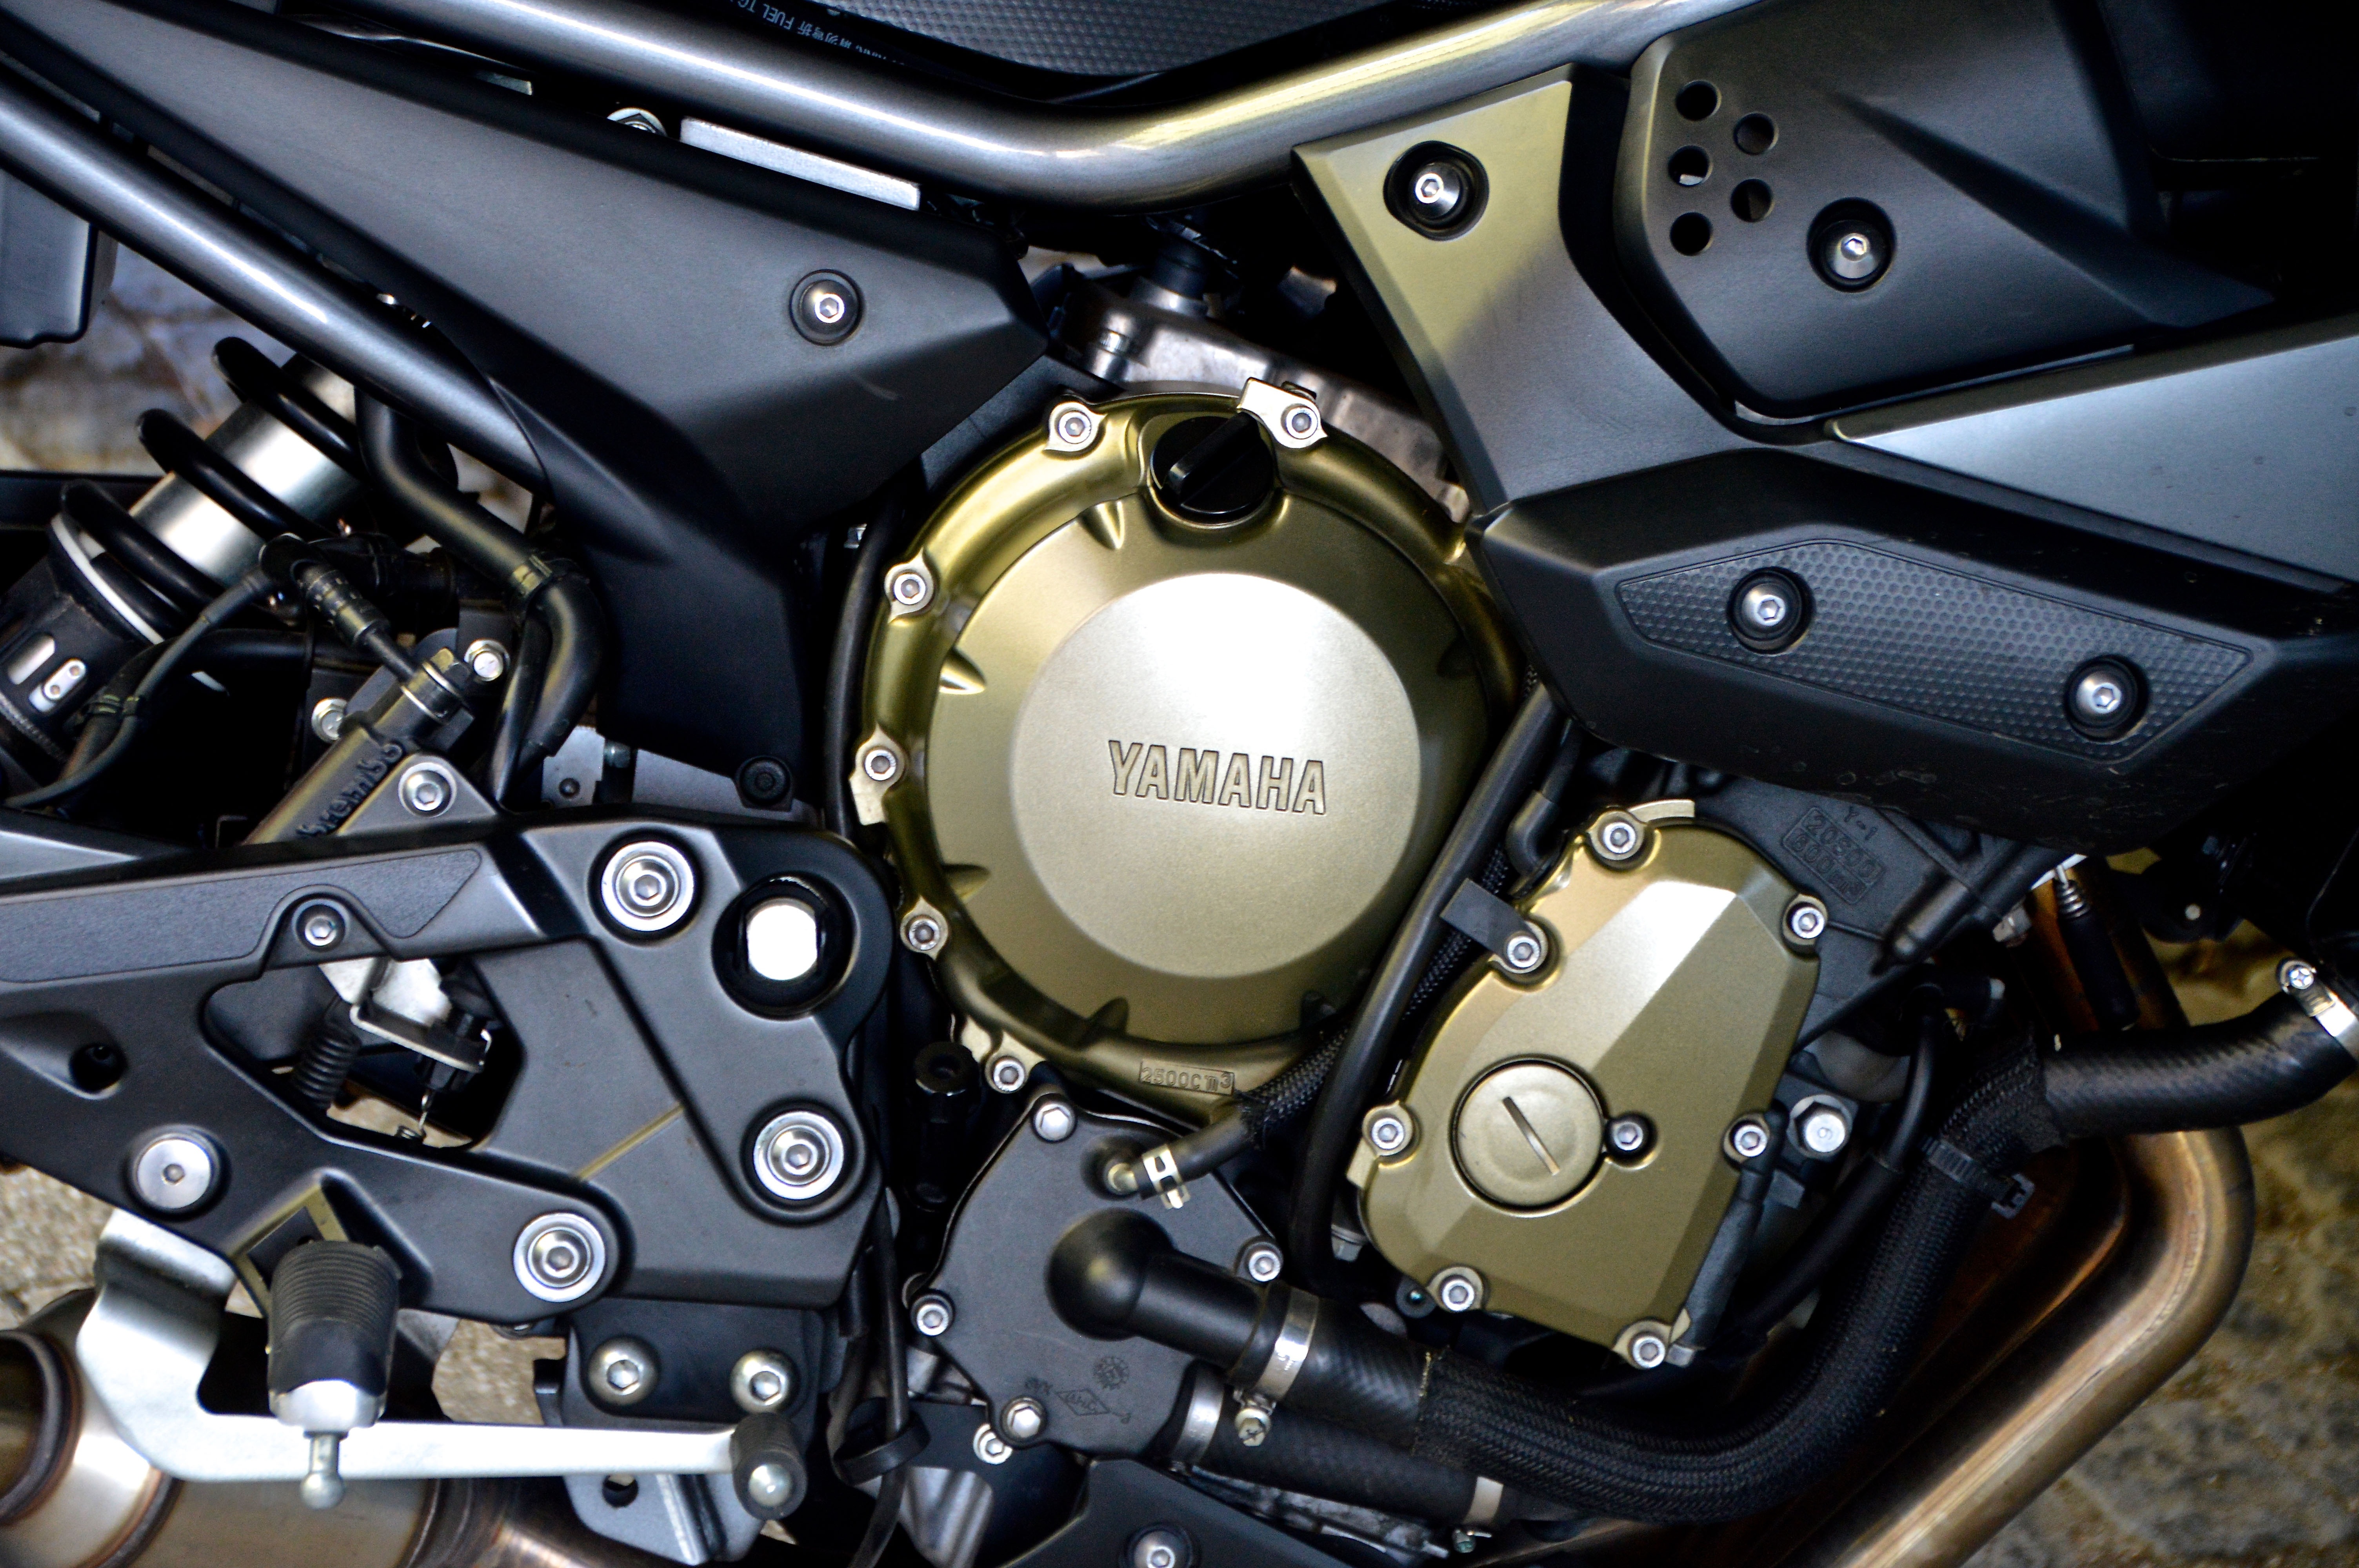
technology, car, wheel, construction, vehicle, motorcycle, attraction, steering wheel, yamaha, screw, power, logo, performance, engine, rim, motor, elegant, compact, strong, embossing, two wheeled vehicle, auto part, view details, image retouching, art of engineering, automobile make, automotive exterior, automotive engine part